Sky position (RA, Dec in degrees): 200.699, 22.064
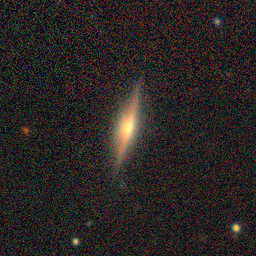
Galaxy morphology: Edge-on Galaxies with Bulge